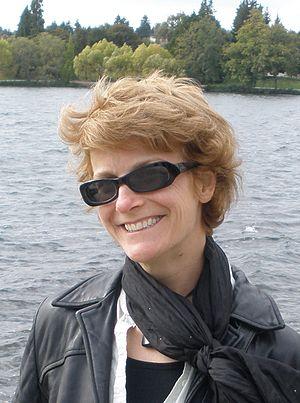
Kij Johnson, née le 20 janvier 1960 à Harlan en Iowa, est une écrivaine américaine de fantasy et de science-fiction.